Balboa Park (San Diego)

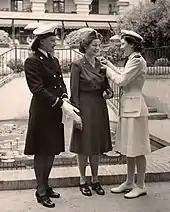
Navy Nurse quarters, House of Hospitality, Balboa Park 1944

Theatrical and musical venues include the Spreckels Organ Pavilion, featuring one of the world's largest outdoor pipe organs; the Old Globe Theatre complex, which includes a replica of Shakespeare's Globe Theatre as well as an outdoor stage and a theatre in the round; and the Starlight Bowl – an outdoor amphitheatre. The Casa Del Prado Theater is the home of San Diego Junior Theatre, the country's oldest children's theatre program. The House of Pacific Relations International Cottages collected on El Prado offer free entertainment shows.